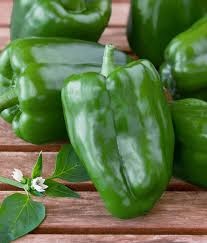
Label: capsicum